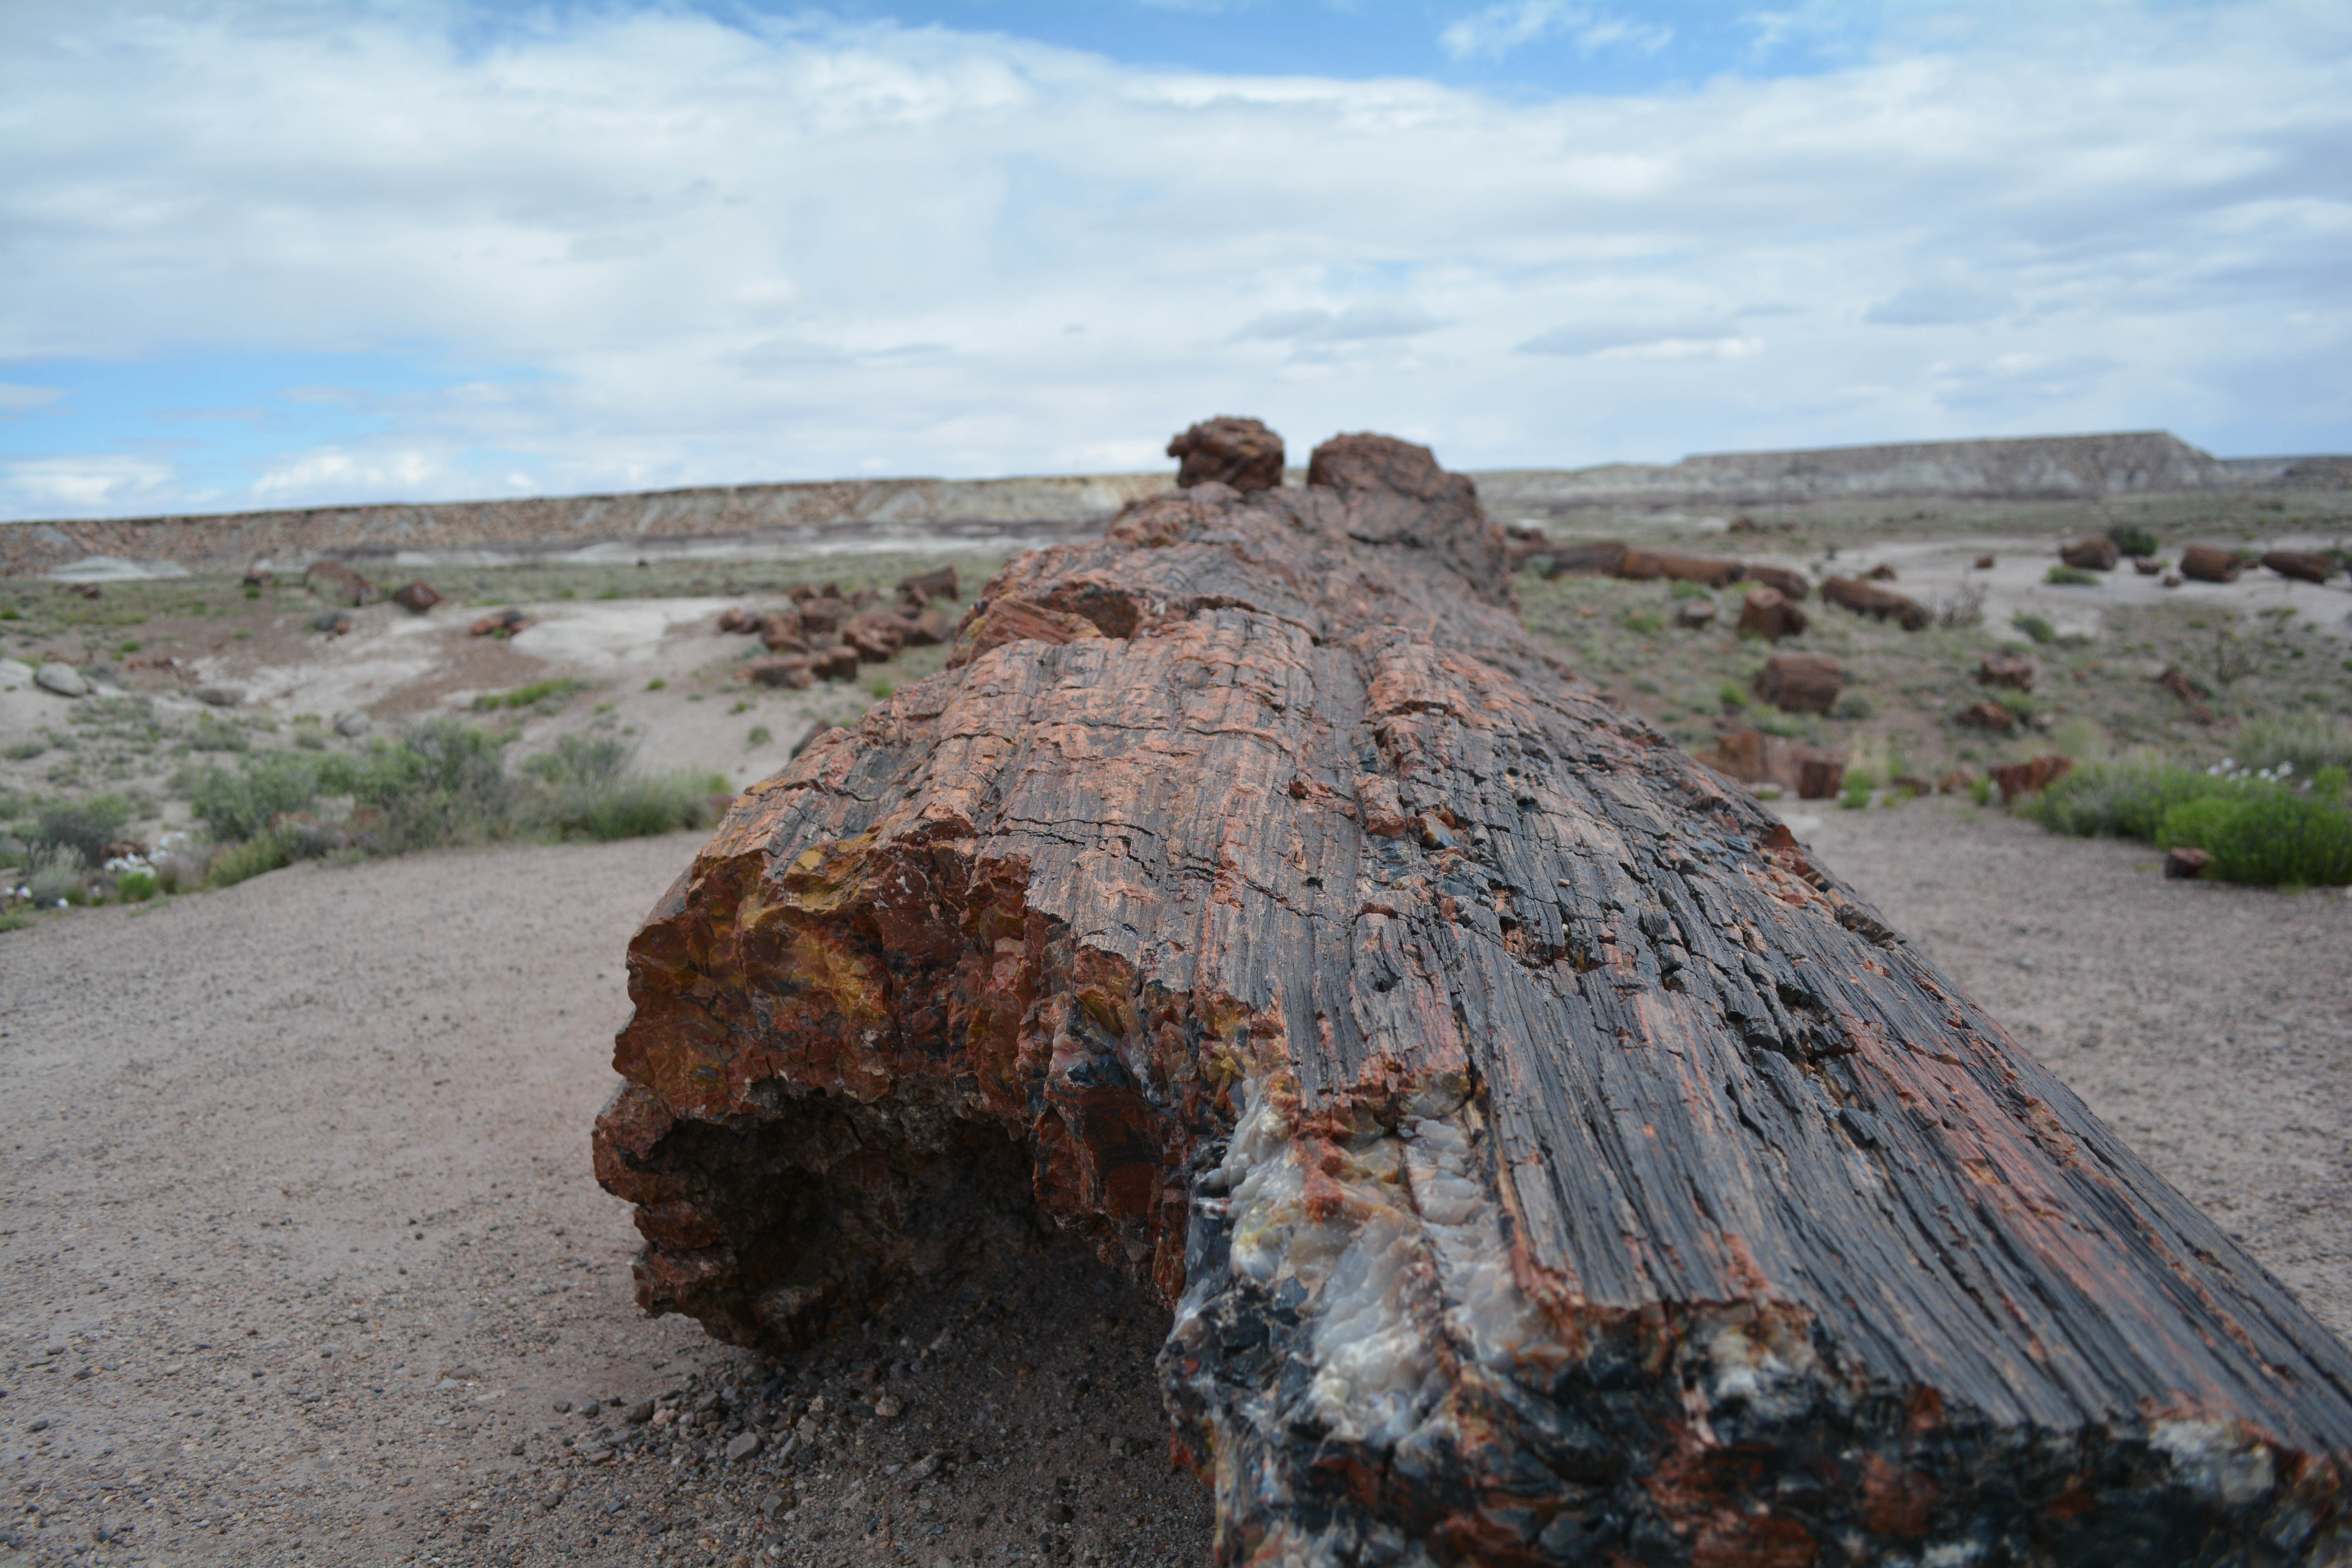
rock, wilderness, formation, soil, terrain, material, geology, badlands, marccooper, painteddesert, petrifiedforest, route66, holbrook, arizonalandscape, natural environment, geological phenomenon